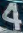
Number: 4